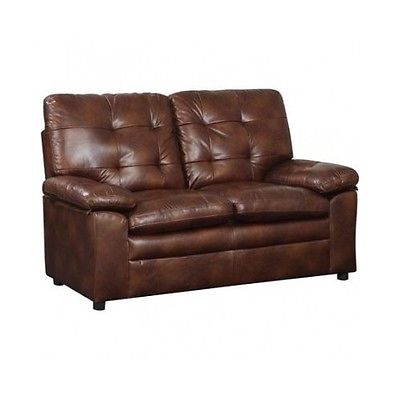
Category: sofa